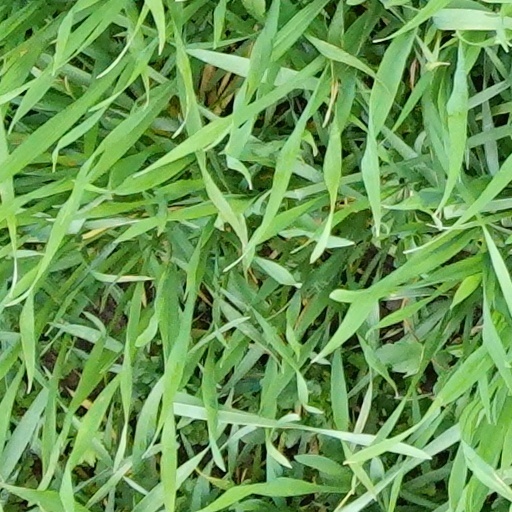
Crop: wheat